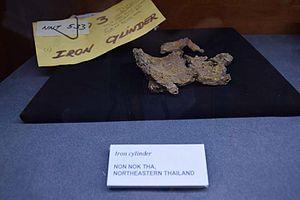
Wilhelm G. Solheim II est un anthropologue américain reconnu comme un spécialiste de l'archéologie en Asie du Sud-Est, ainsi que comme un pionnier de l'histoire des Philippines préhispaniques et de l'archéologie préhistorique de l'Asie du Sud-Est. Il est peut-être plus connu, cependant, pour avoir formulé l'hypothèse du réseau d'échanges de Nusantao, une des deux hypothèses dominantes concernant le peuplement de l'Asie du Sud-Est à l'époque néolithique.